Drag (entertainment)

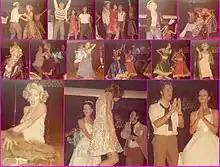
Examples of drag clothing provided and created by the performers themselves for an early Miami Beach version of "Wild Side Story," 1973

Dame Edna, the drag persona of Australian actor Barry Humphries, was the host of several specials, including "The Dame Edna Experience." Dame Edna also toured internationally, playing to sell-out crowds, and appeared on TV's "Ally McBeal." Dame Edna represented an anomalous example of the drag concept. Her earliest incarnation was unmistakably a man dressed (badly) as a suburban housewife. Edna's manner and appearance became so feminised and glamorised that even some of her TV show guests appear not to see that the Edna character was played by a man. The furor surrounding Dame Edna's "advice" column in "Vanity Fair" magazine suggests that one of her harshest critics, actress Salma Hayek, was unaware Dame Edna was a female character played by a man.